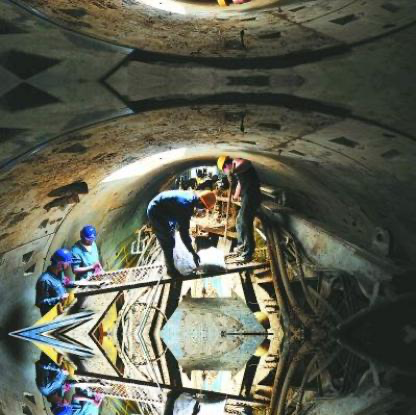
Objects in the image:
label: helmet
label: helmet
label: helmet
label: helmet
label: helmet
label: helmet